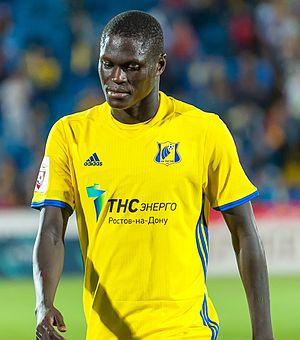
Papa Gueye, surnommé Papa, est un footballeur sénégalais qui évolue au poste de défenseur.